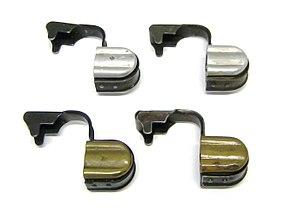
Couvre-canon (aluminium et laiton) du mousqueton 1931
Le mousqueton suisse 1931 est une arme militaire à répétition qui fonctionne selon le principe de fonctionnement de la culasse à mouvement rectiligne du Fusil Schmidt-Rubin Modèle 1889, mais repensé par Adolf Furrer sous la dénomination: système W+F, culasse Furrer.